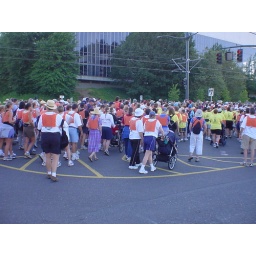
Starting; Jenn is visible in blue hat & shirt (below pole)